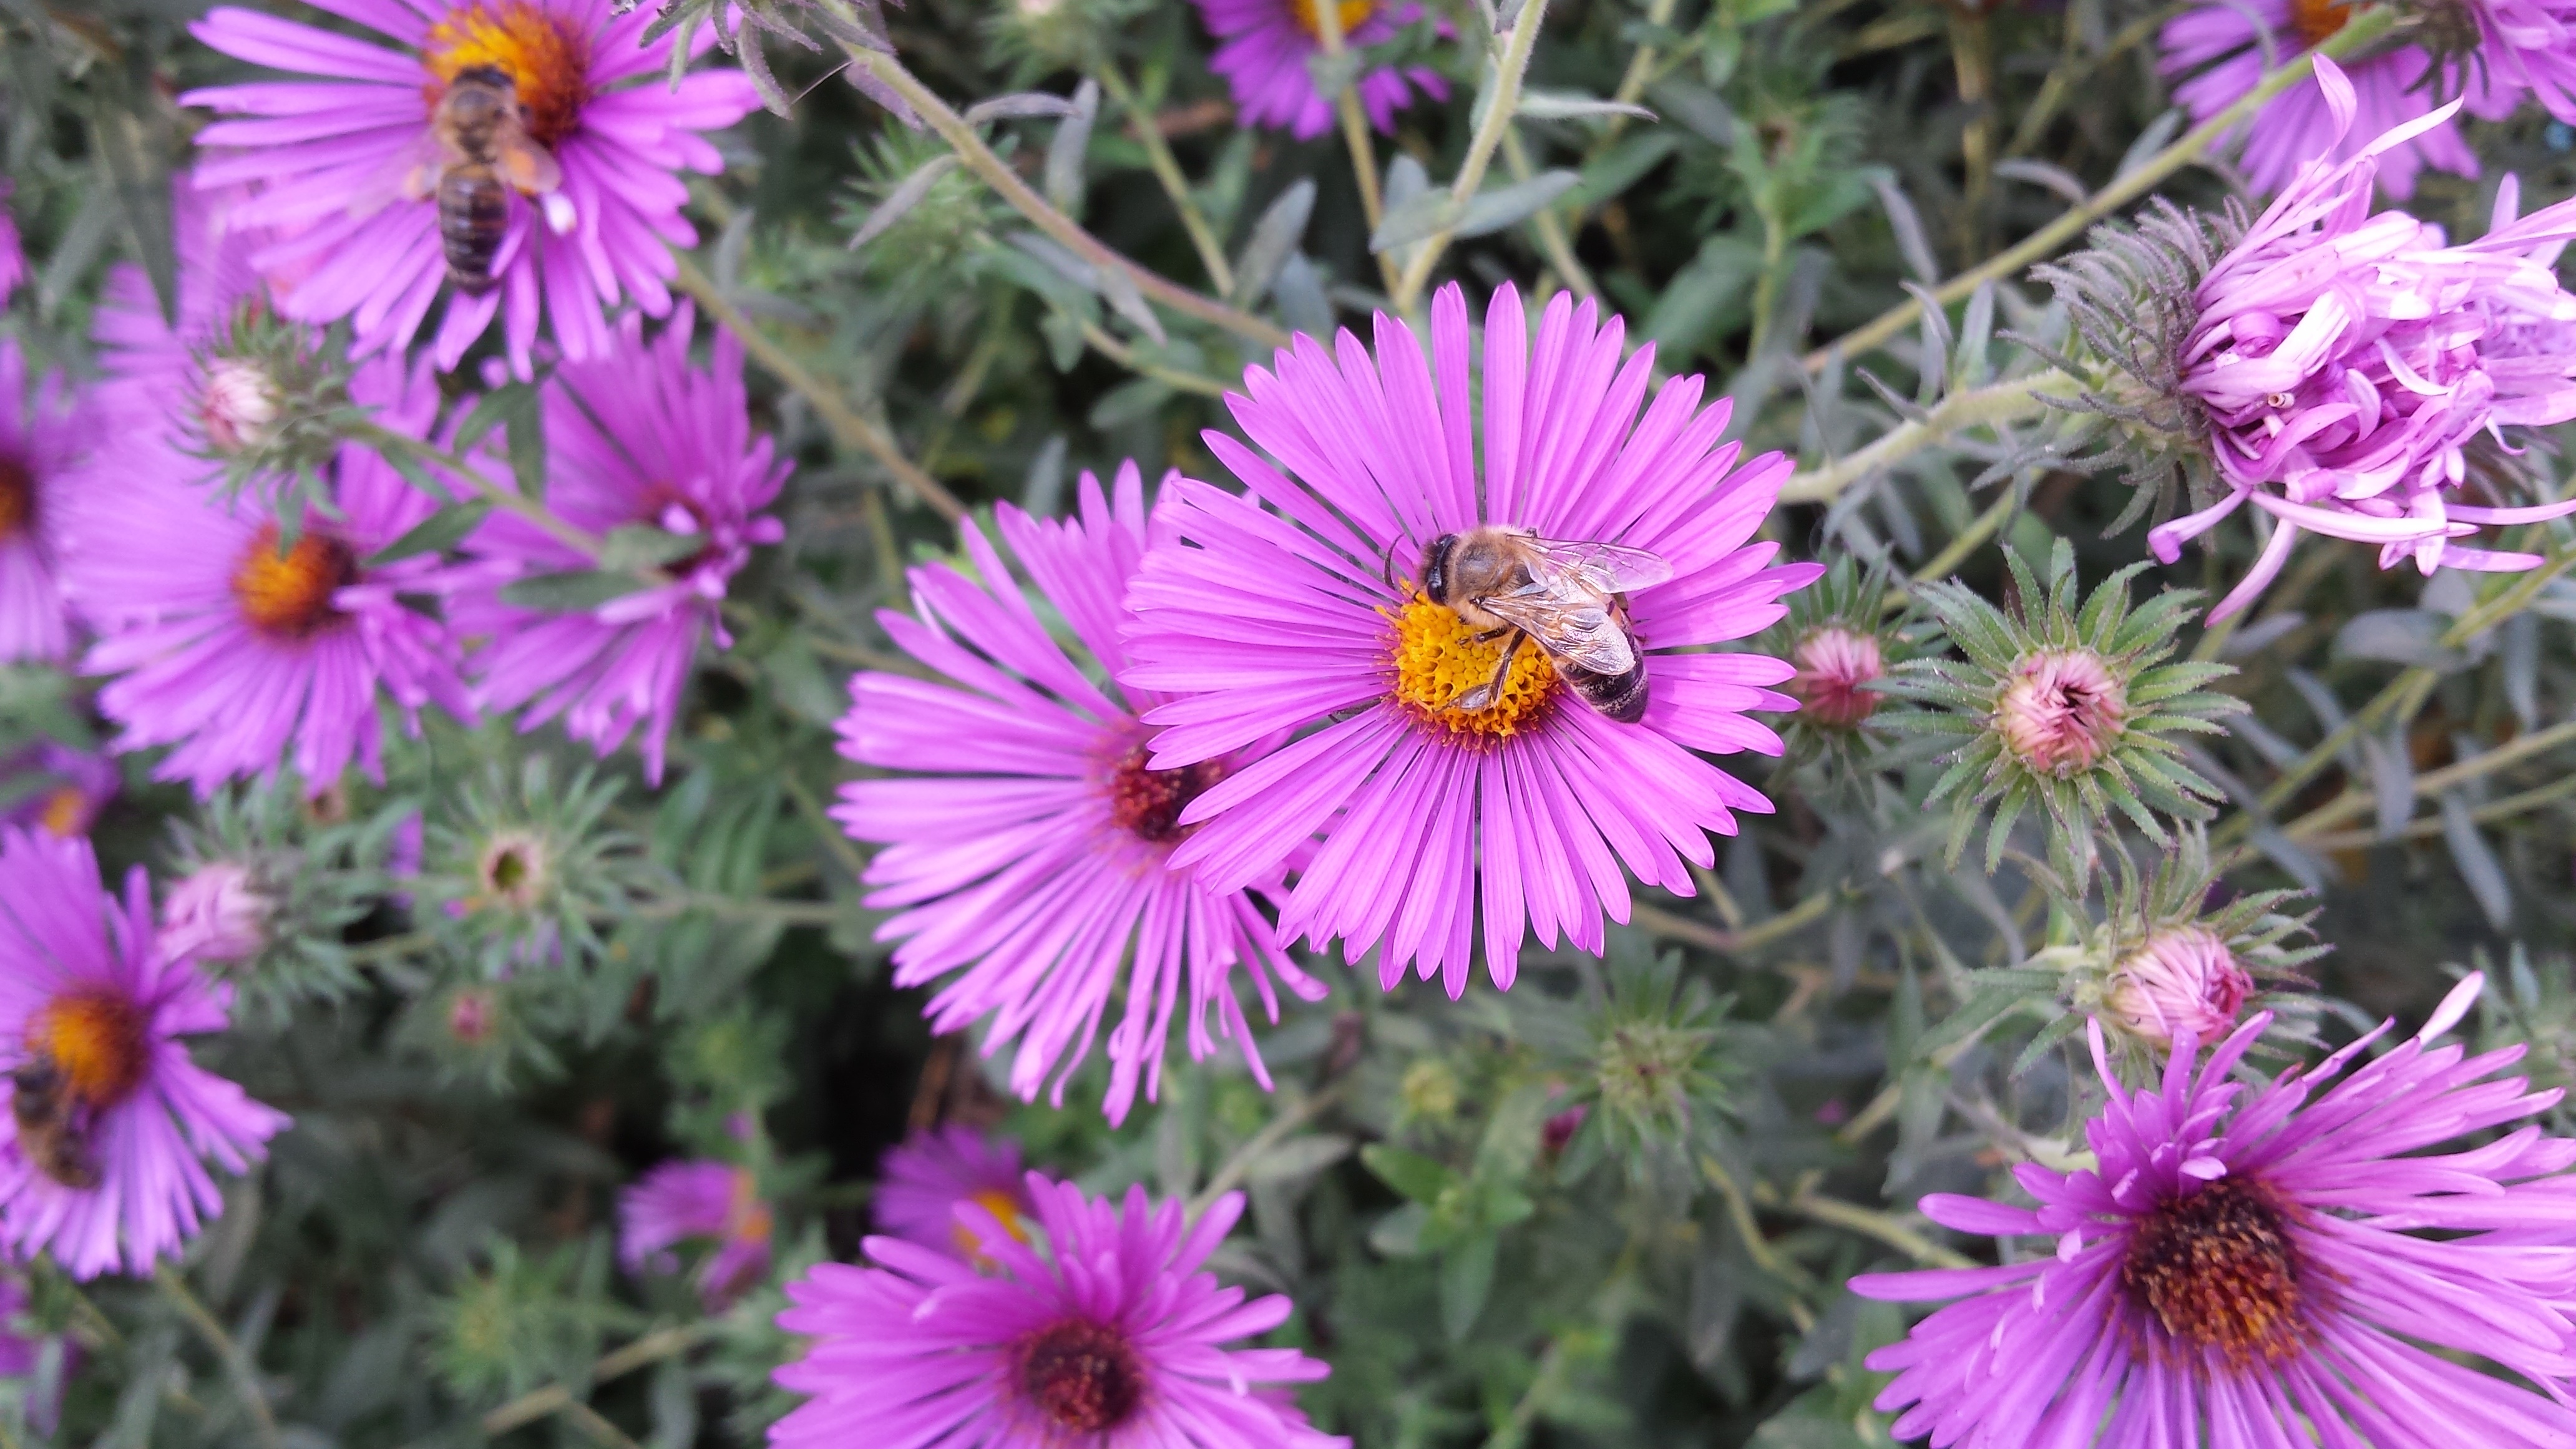
plant, flower, petal, bouquet, autumn, botany, flora, wildflower, flowers, september, aster, bee, macro photography, flowering plant, daisy family, annual plant, land plant, marguerite daisy, garden cosmos, ice plant family, dorotheanthus bellidiformis